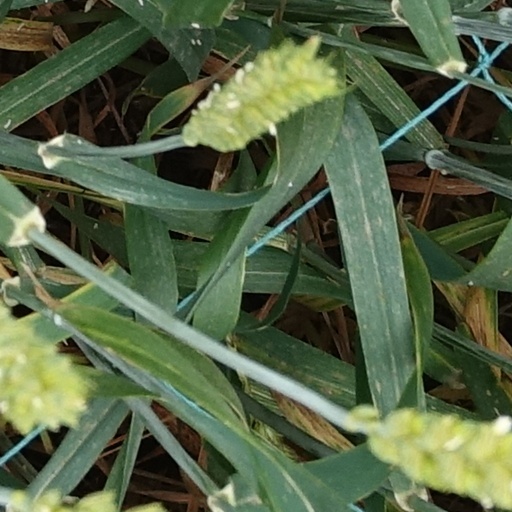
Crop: wheat